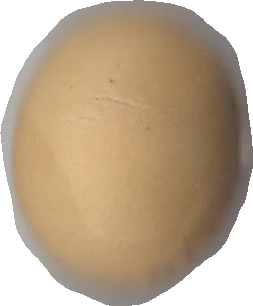
Variety: Dega